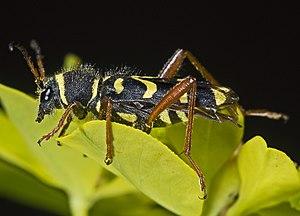
Le clyte bélier est une espèce de coléoptères de la famille des cérambycidés, sous-famille des Cerambycinae, tribu des Clytini et du genre Clytus.